George Somers

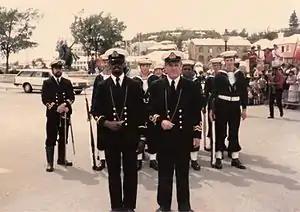
Lt. Commander John Edwards, RNR (SCC), Lt. Mario Oliviera, RNR (SCC), Sub-Lt. Colvin Manning, RNR (SCC), and the Guard of "TS Admiral Somers" parade at Ordnance Island, Bermuda for the completion of Dodge Morgan's record-breaking circumnavigation of the world aboard the American Promise on 11 April 1986. A statue of Sir George Somers is visible in the background.

Somers then joined up with another seaman Amyas Preston who had fought against the Spanish Armada. Both agreed to take part in Walter Raleigh's El Dorado expedition to Trinidad and Guiana in 1595 in search of the mythical city of gold, as well as to commit to amphibious descents throughout the Spanish Main with them. However, after failing to meet, the Somers Expedition went on their own venture along the coast of the Spanish Province of Venezuela and captured the fort at La Guaira before they headed South inland. After making an arduous trek through the mountains of pico Naiguata the English led by Preston and Somers were able to outmanoeuvre the waiting Spanish force and captured the colonial city of Santiago de Leon de Caracas.